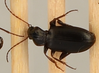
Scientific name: Calathus advena
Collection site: Niwot Ridge Mountain Research Station Site (NIWO), plot NIWO_007